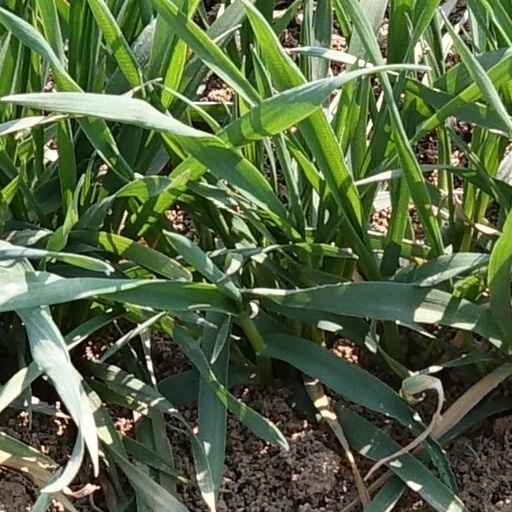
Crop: wheat